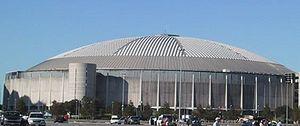
Le NRG Astrodome est un stade couvert à dôme, le premier stade du genre dans l'histoire, situé dans le Reliant Park à côté du Reliant Stadium à Houston, Texas. Il fut utilisé pour le football américain, le baseball, les rodeos et des concerts.